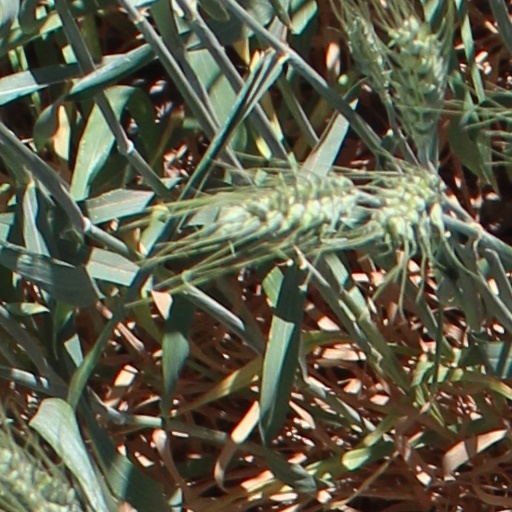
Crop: wheat